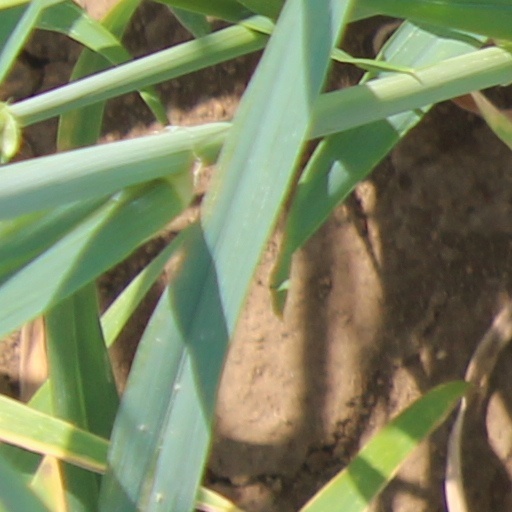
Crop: wheat